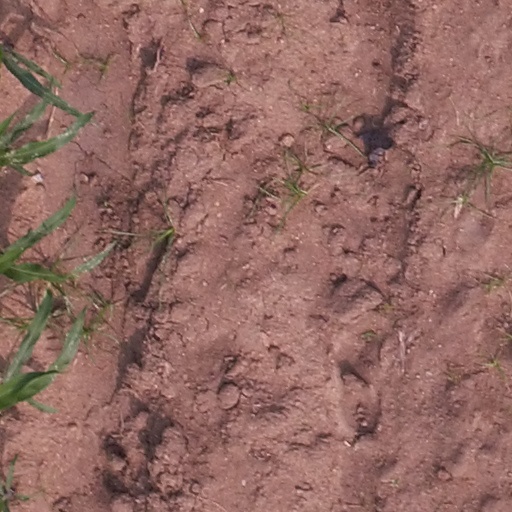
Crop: maize; corn